Answer in natural language. Considering the relative positions, where is dark bed with blue bedding with respect to blue tartanpatterned dog bed? Choose between the following options: right or left
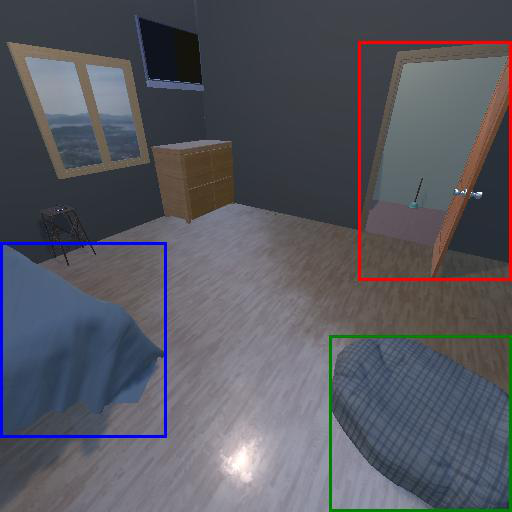
<answer>left</answer>